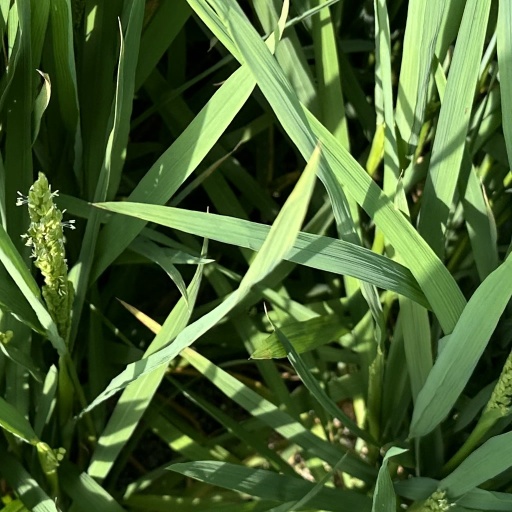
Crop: rice